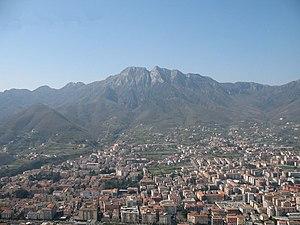
Cava de' Tirreni est une ville de 52 645 habitants, de la province de Salerne, située au centre de la région Campanie en Italie.